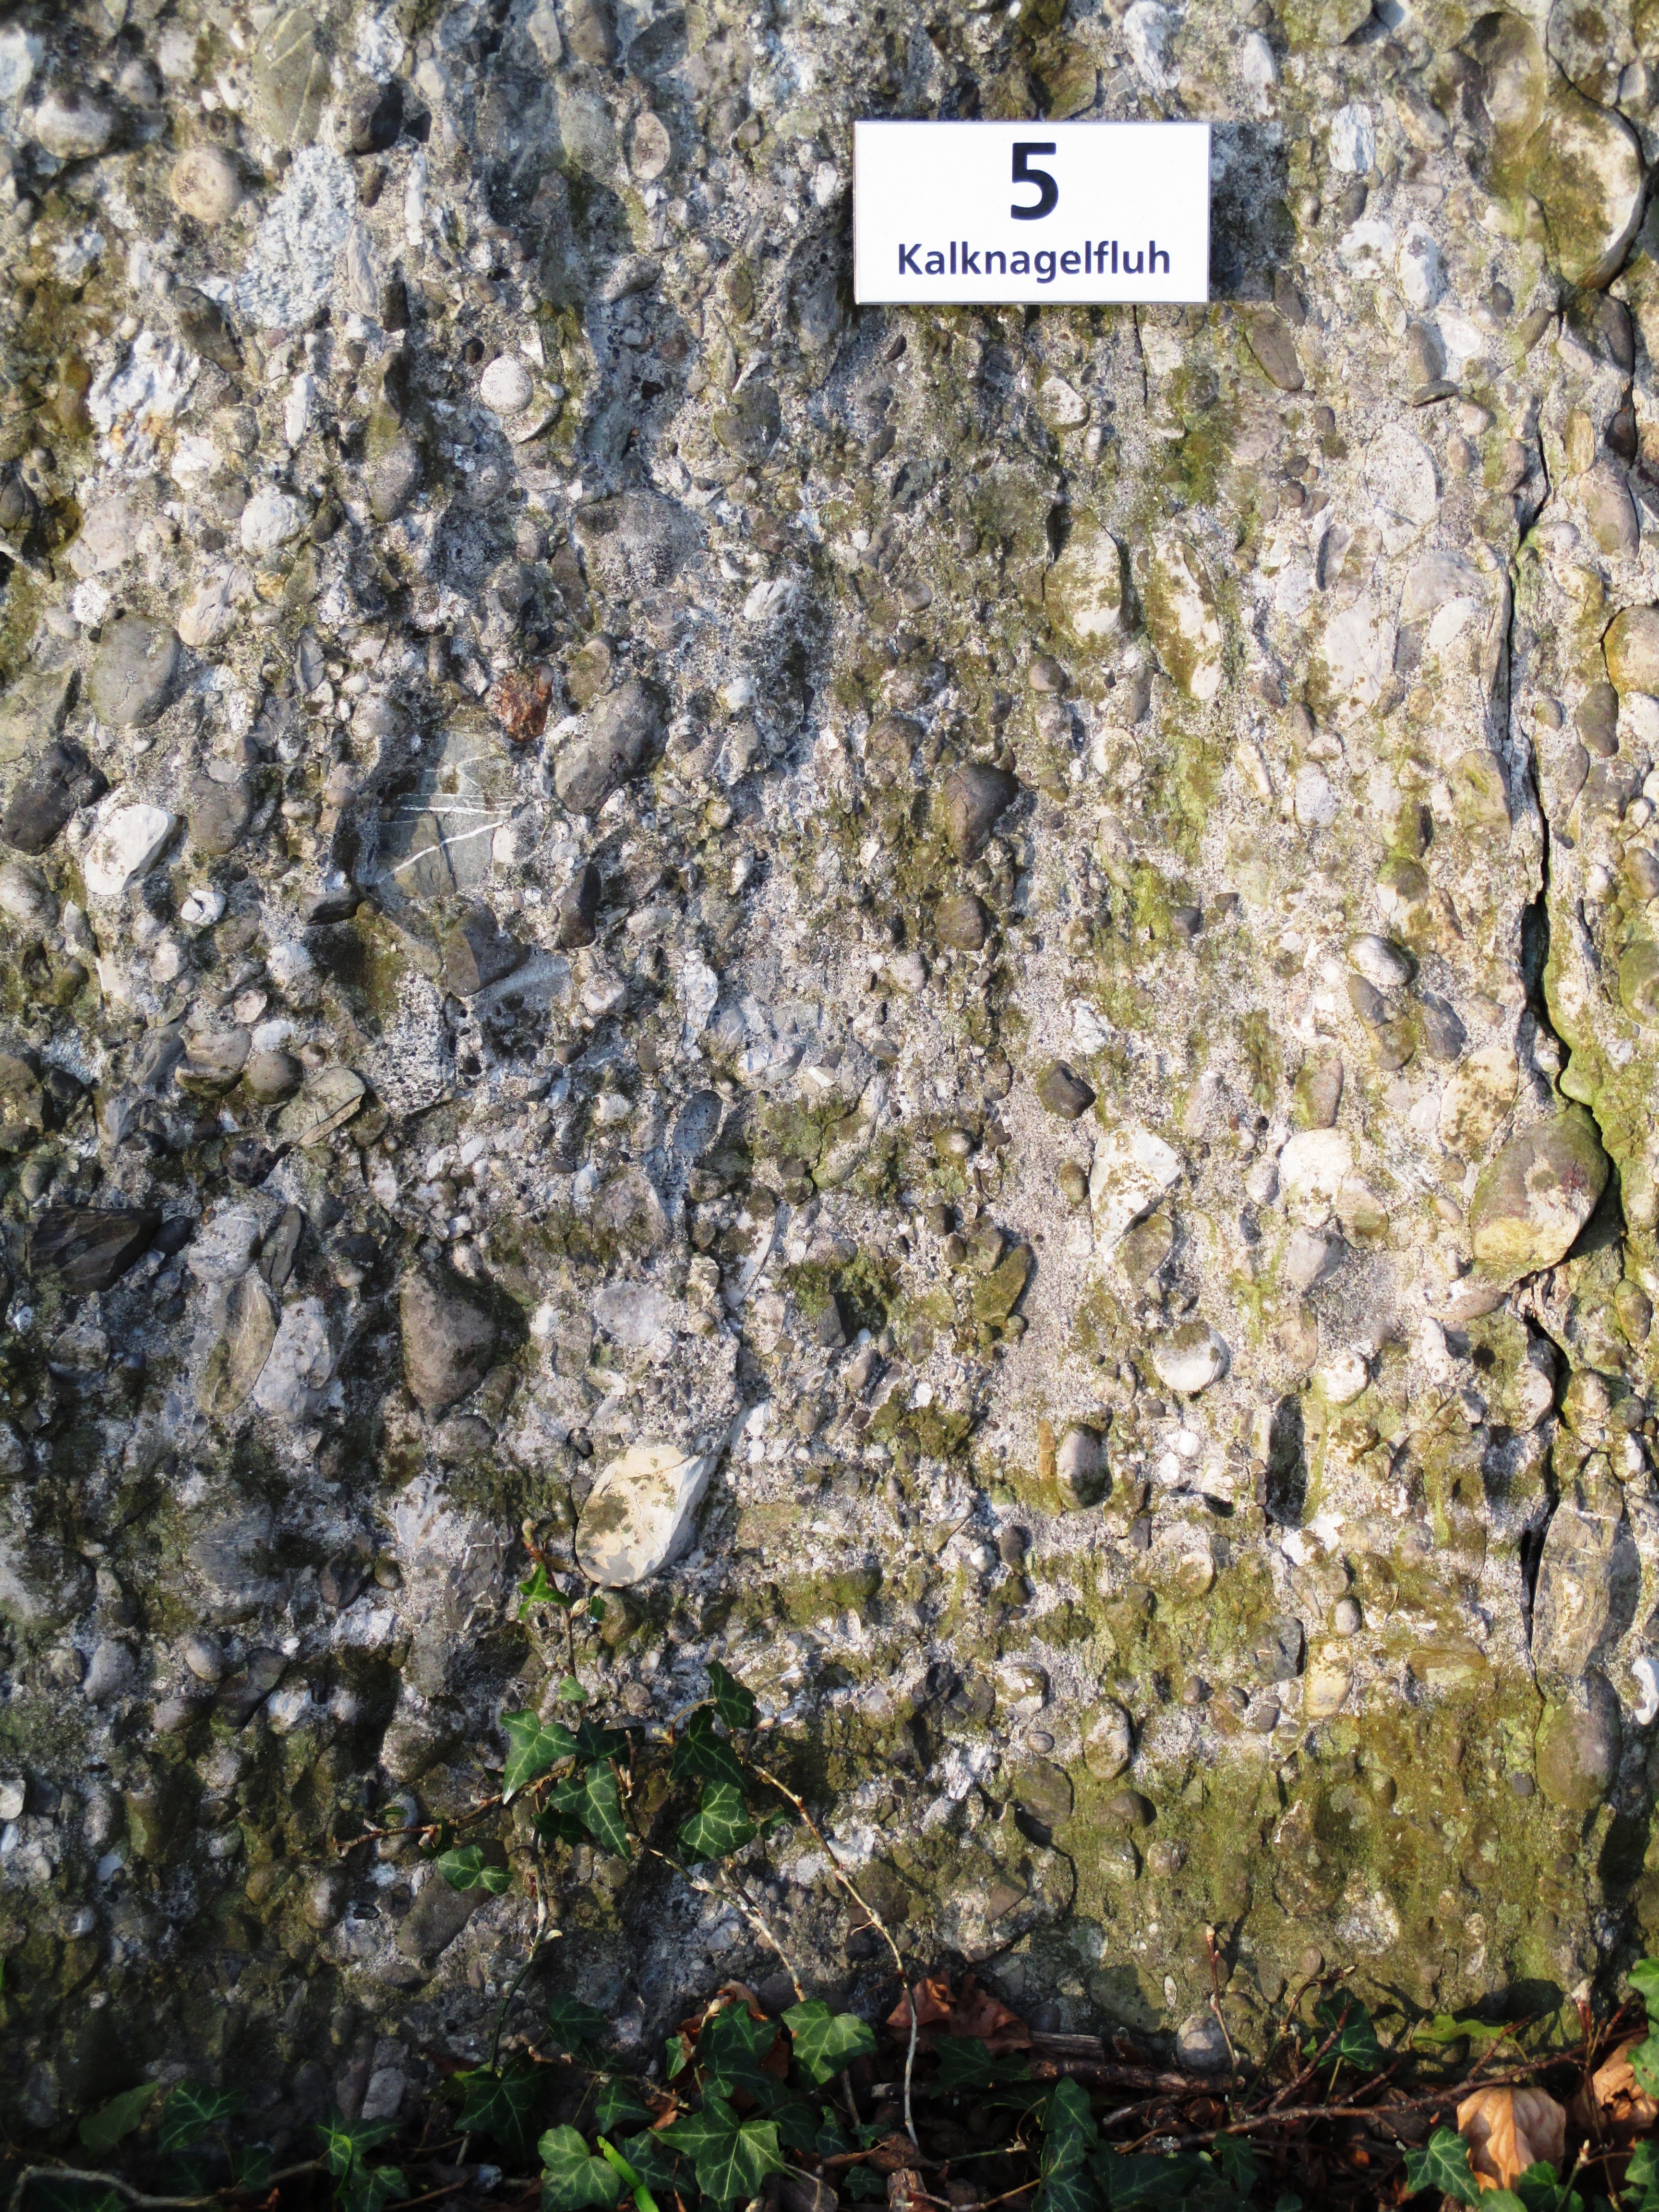
rock, flower, stone, formation, soil, terrain, material, geology, switzerland, bedrock, igneous rock, romanshorn, nagelfluh, limestone conglomerate